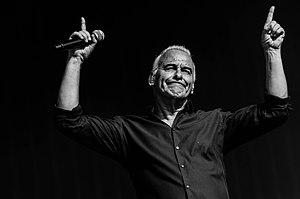
Michel Fugain à la Fête des Solidarités de Namur en 2015.
Michel Fugain, né le 12 mai 1942 à Grenoble, est un chanteur et compositeur français.